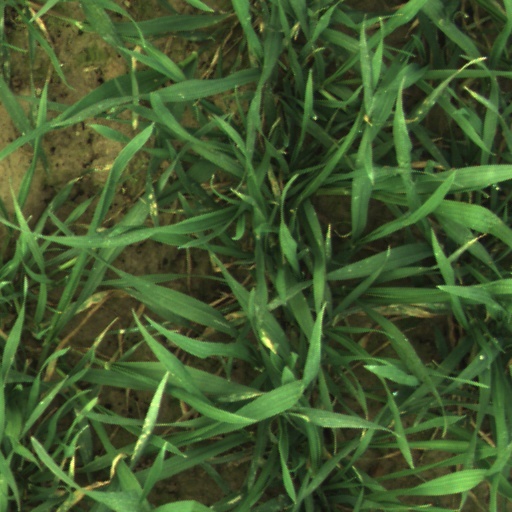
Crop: wheat